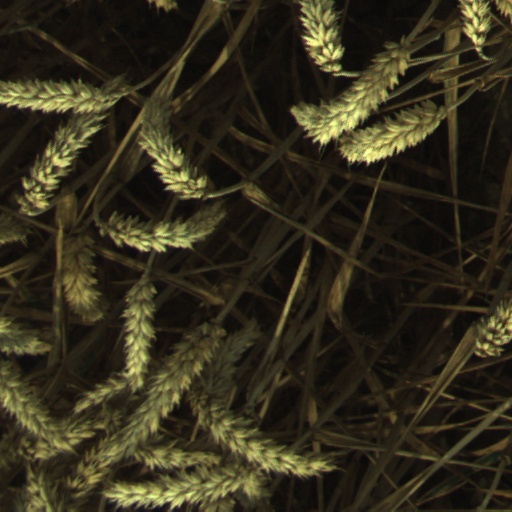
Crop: wheat